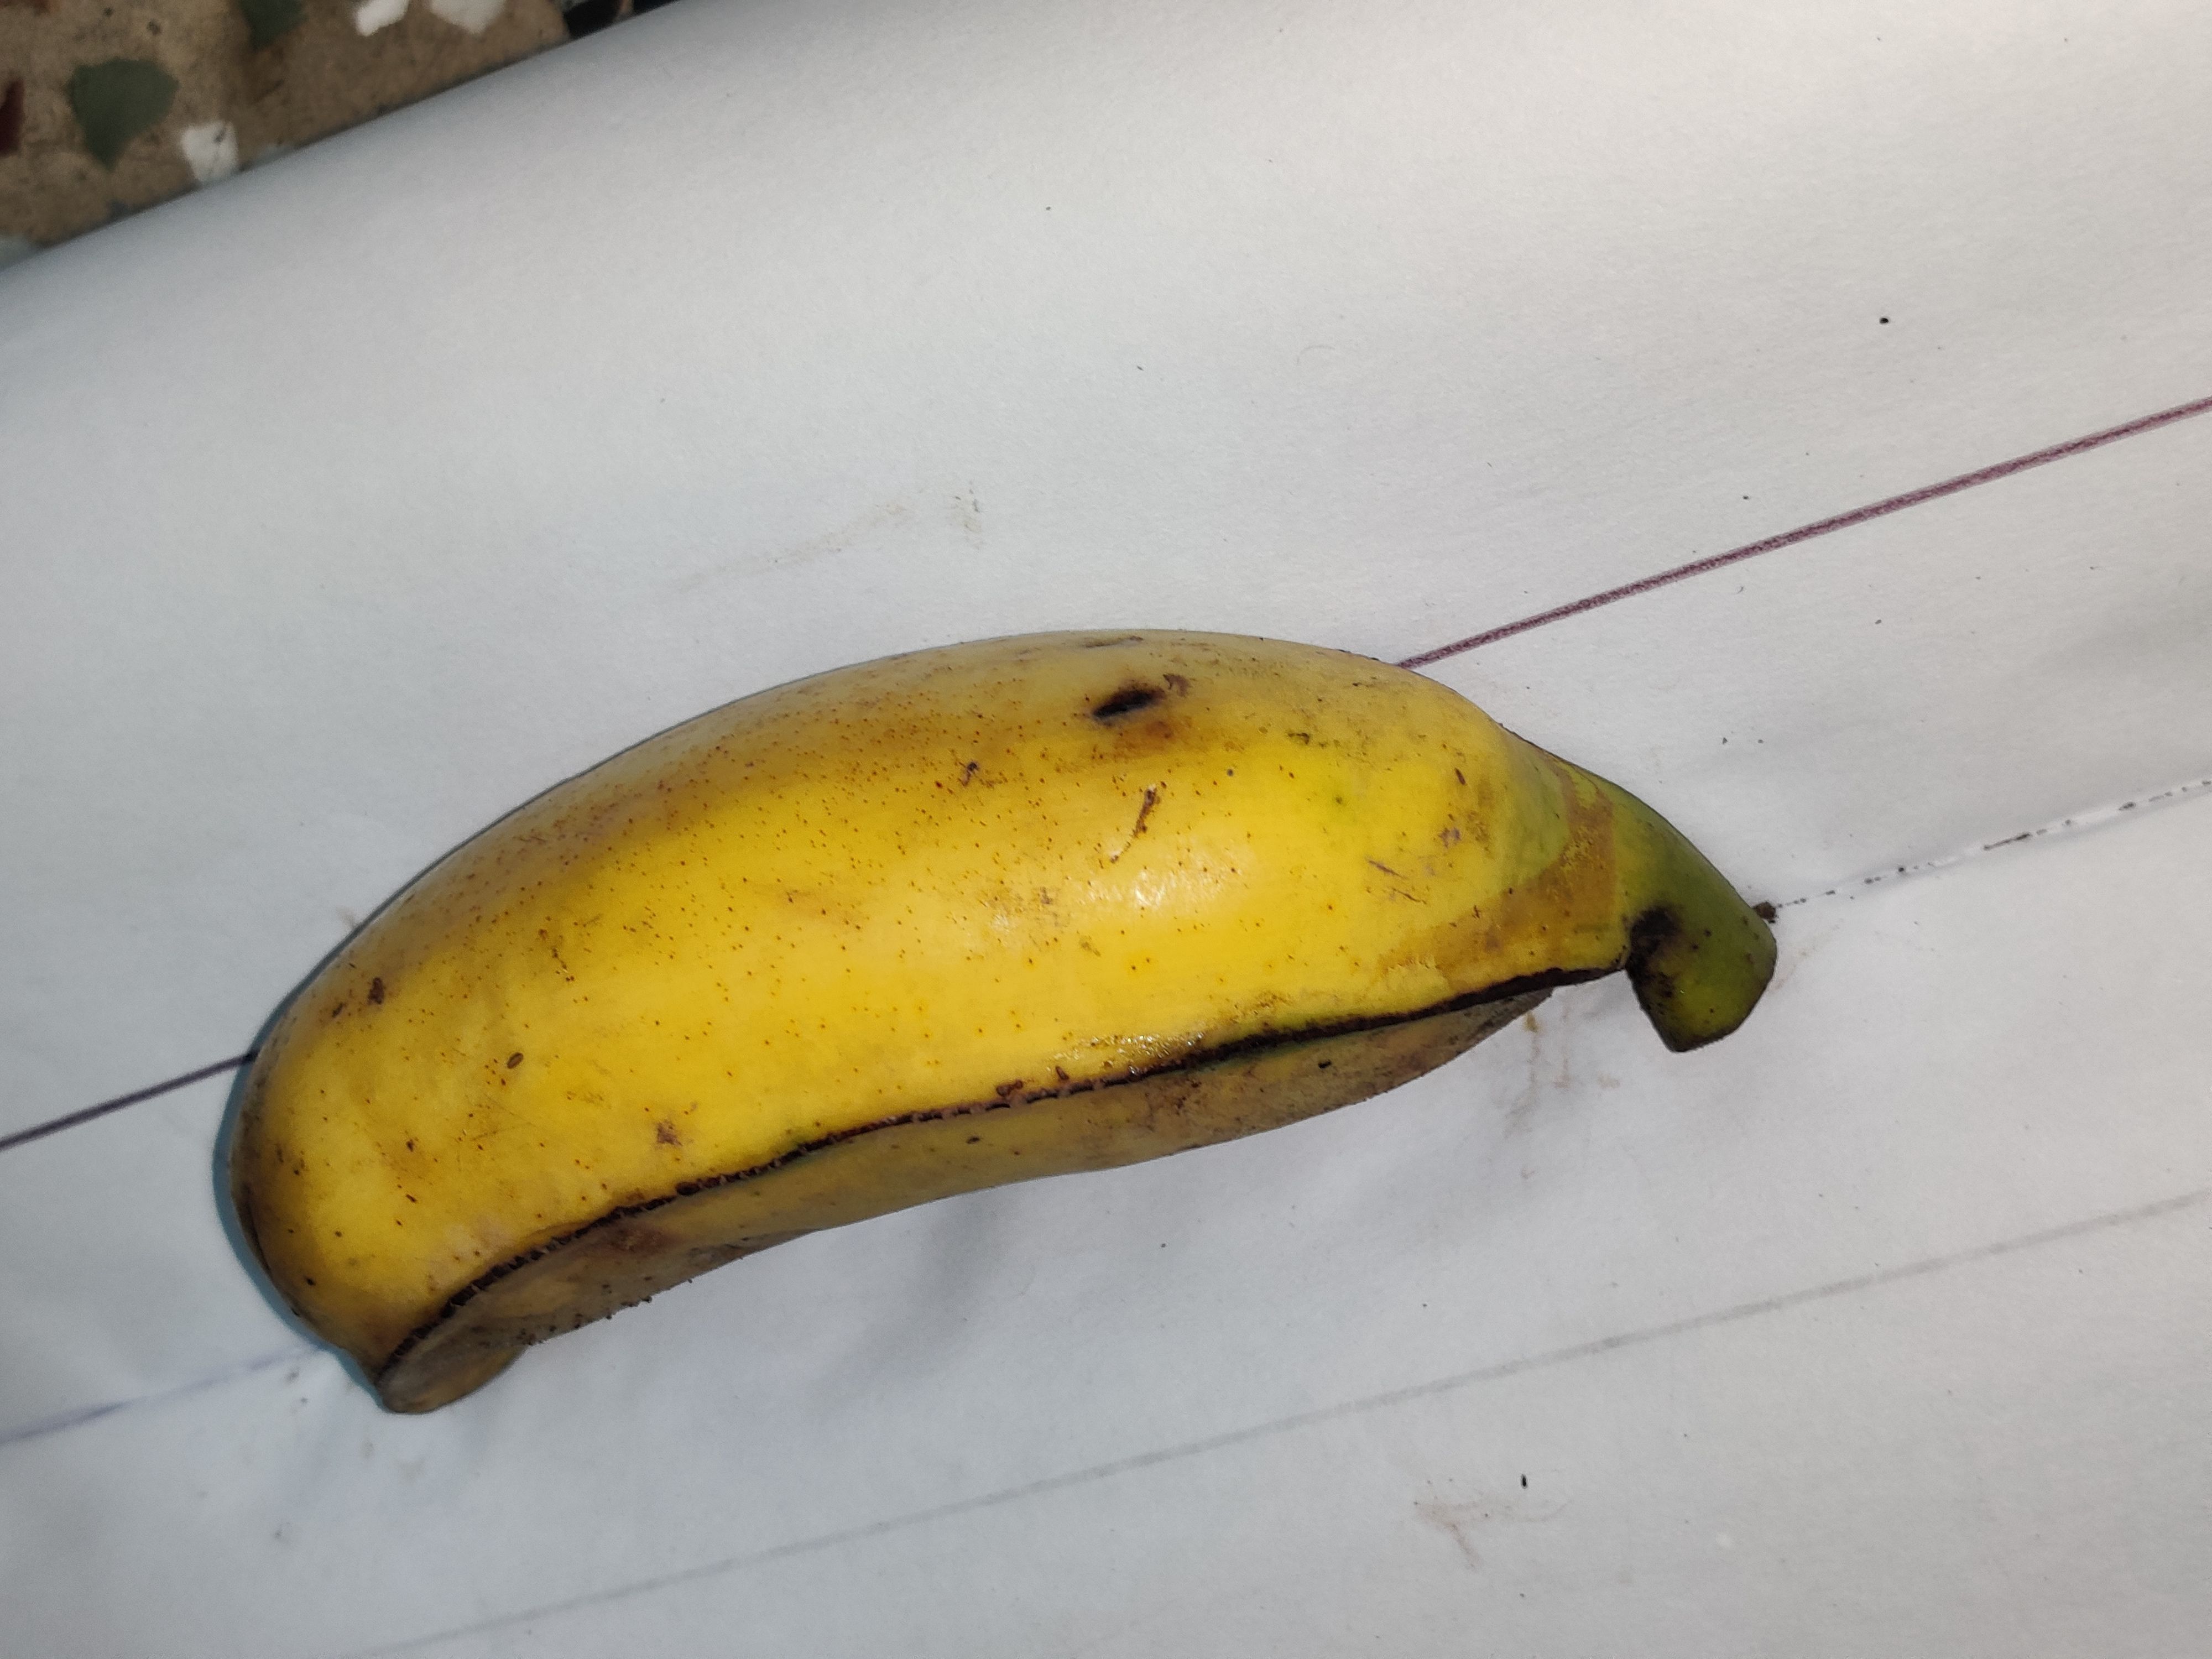
Fruit: banana
Grade: 2nd-grade